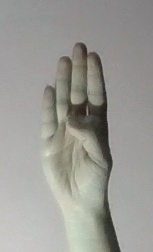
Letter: kaaf